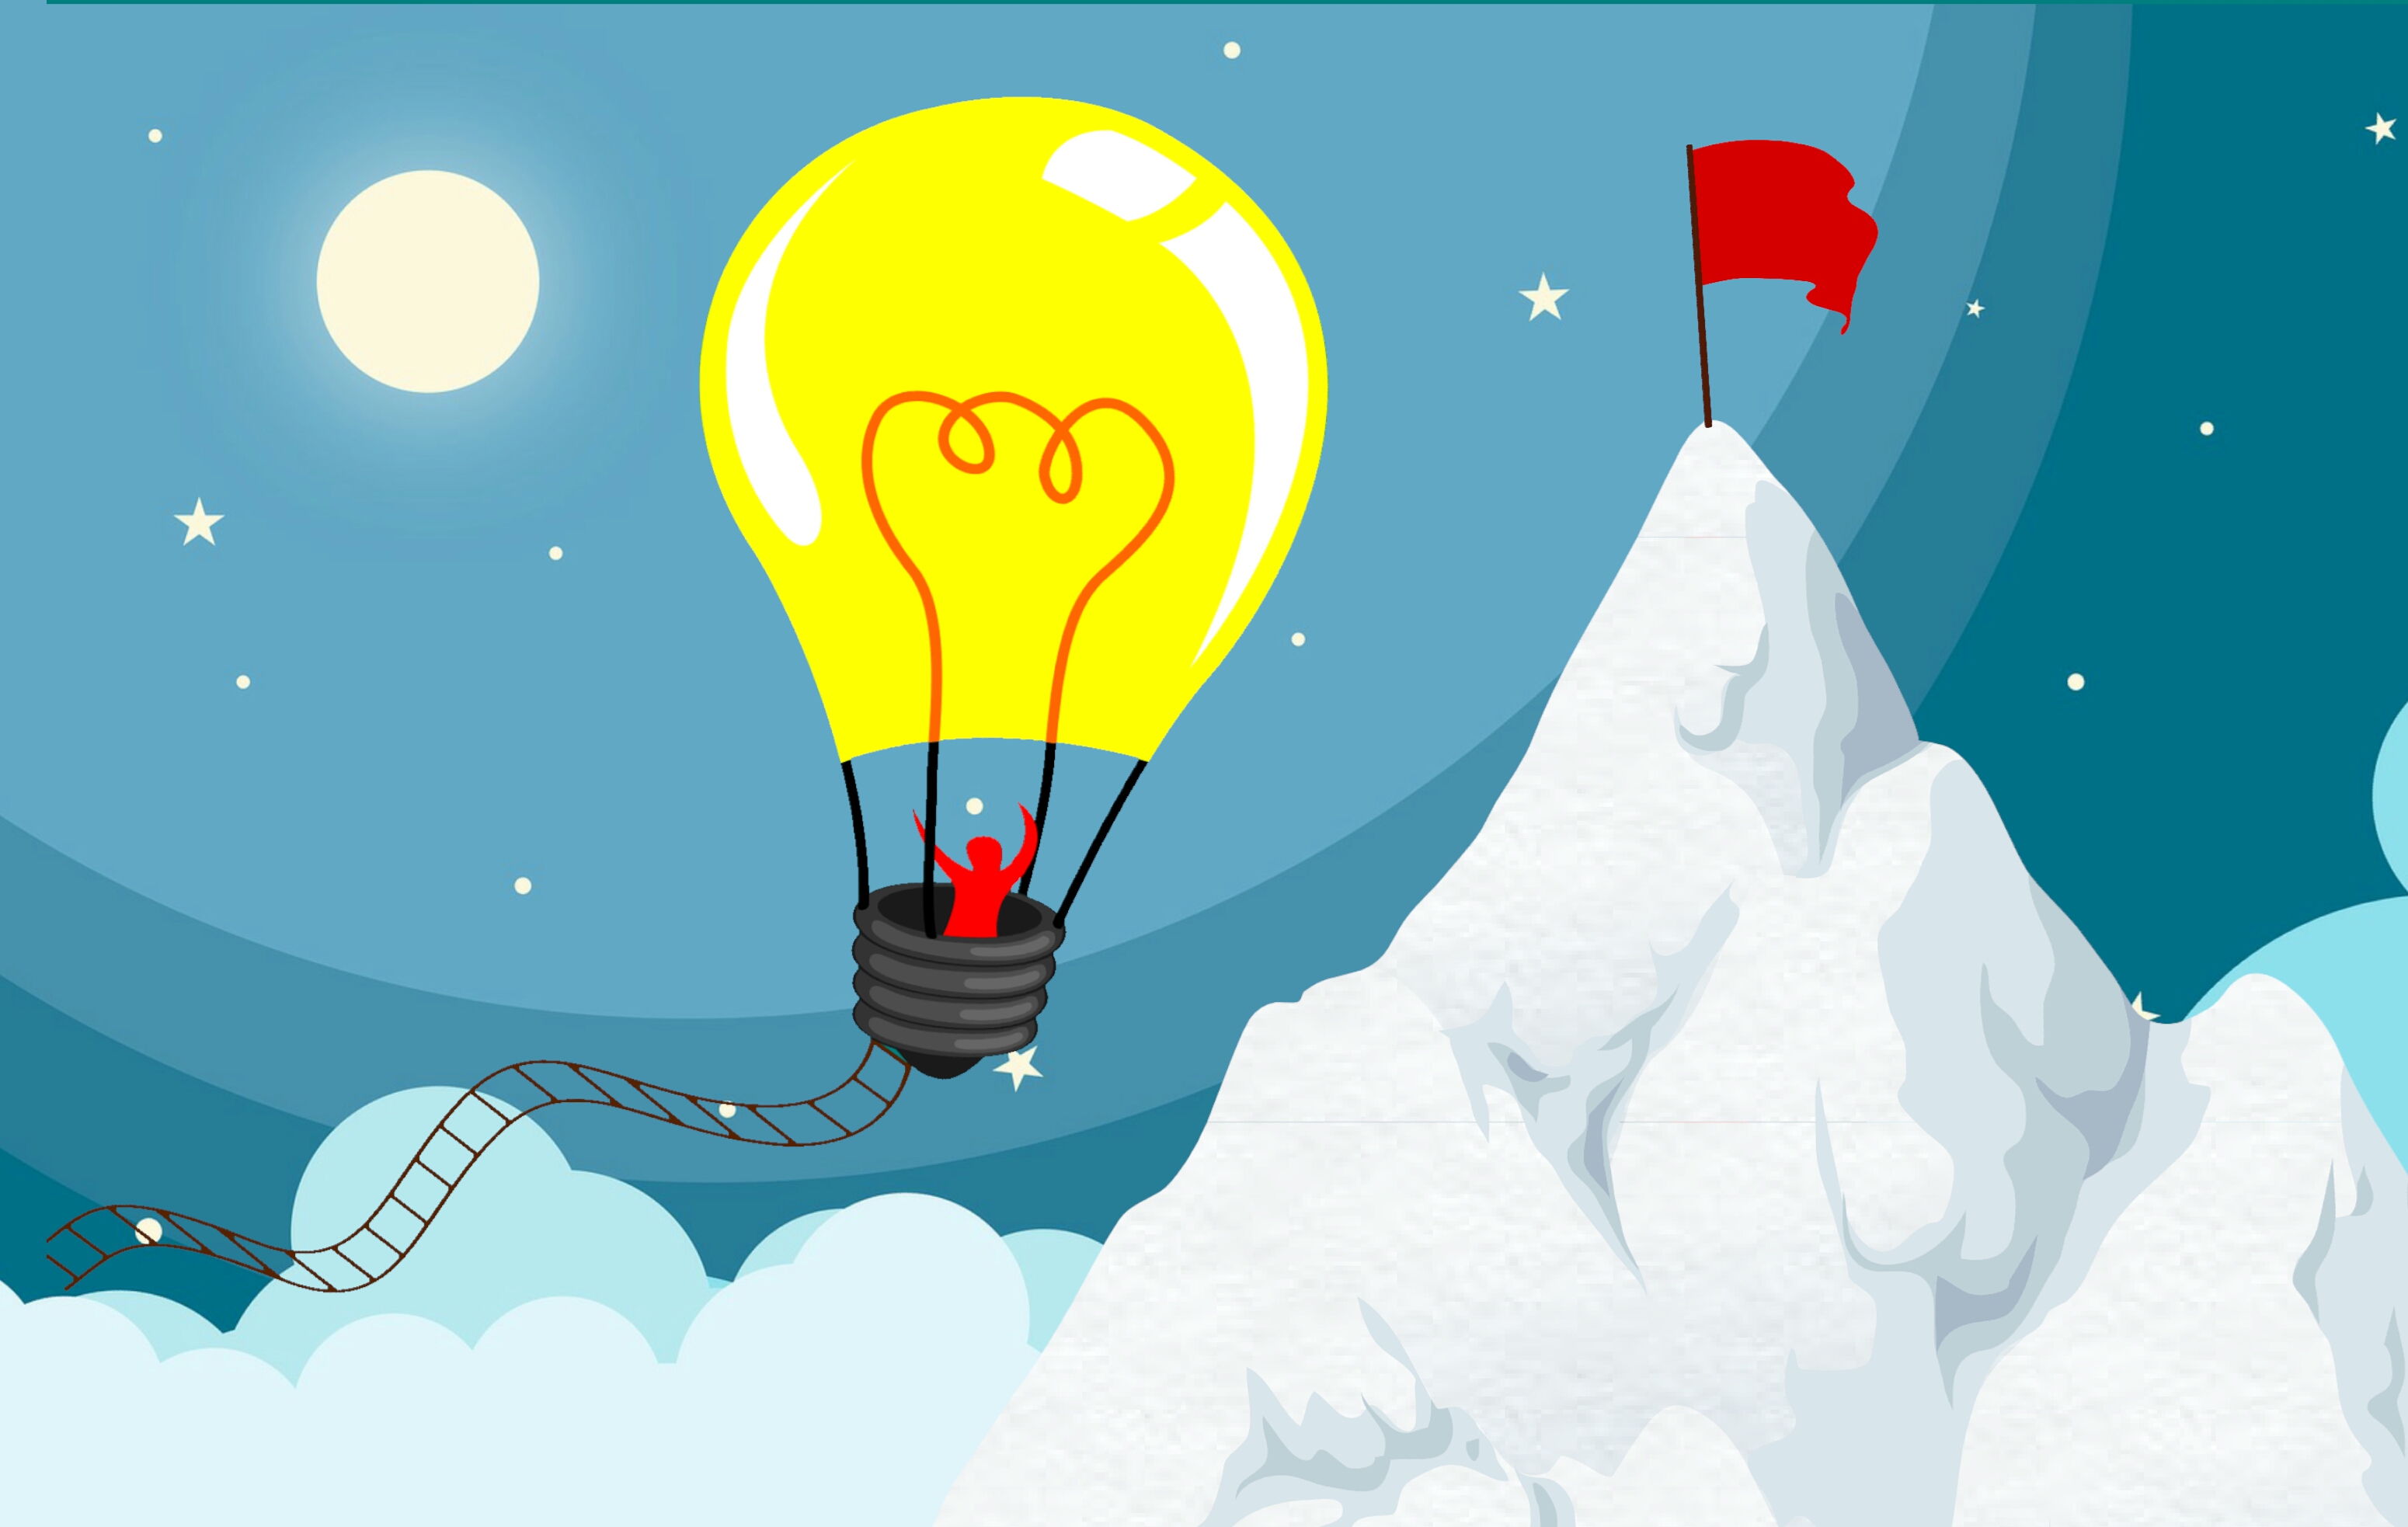
thinking, brainstorm, business, imagination, leadership, motivation, solution, success, balloon, bright, competition, creative, creativity, decision, energy, flying, idea, innovation, inspiration, intelligent, light, lightbulb, man, sky, smart, hot air balloon, hot air ballooning, illustration, graphic design, vehicle, art, cloud, parachute